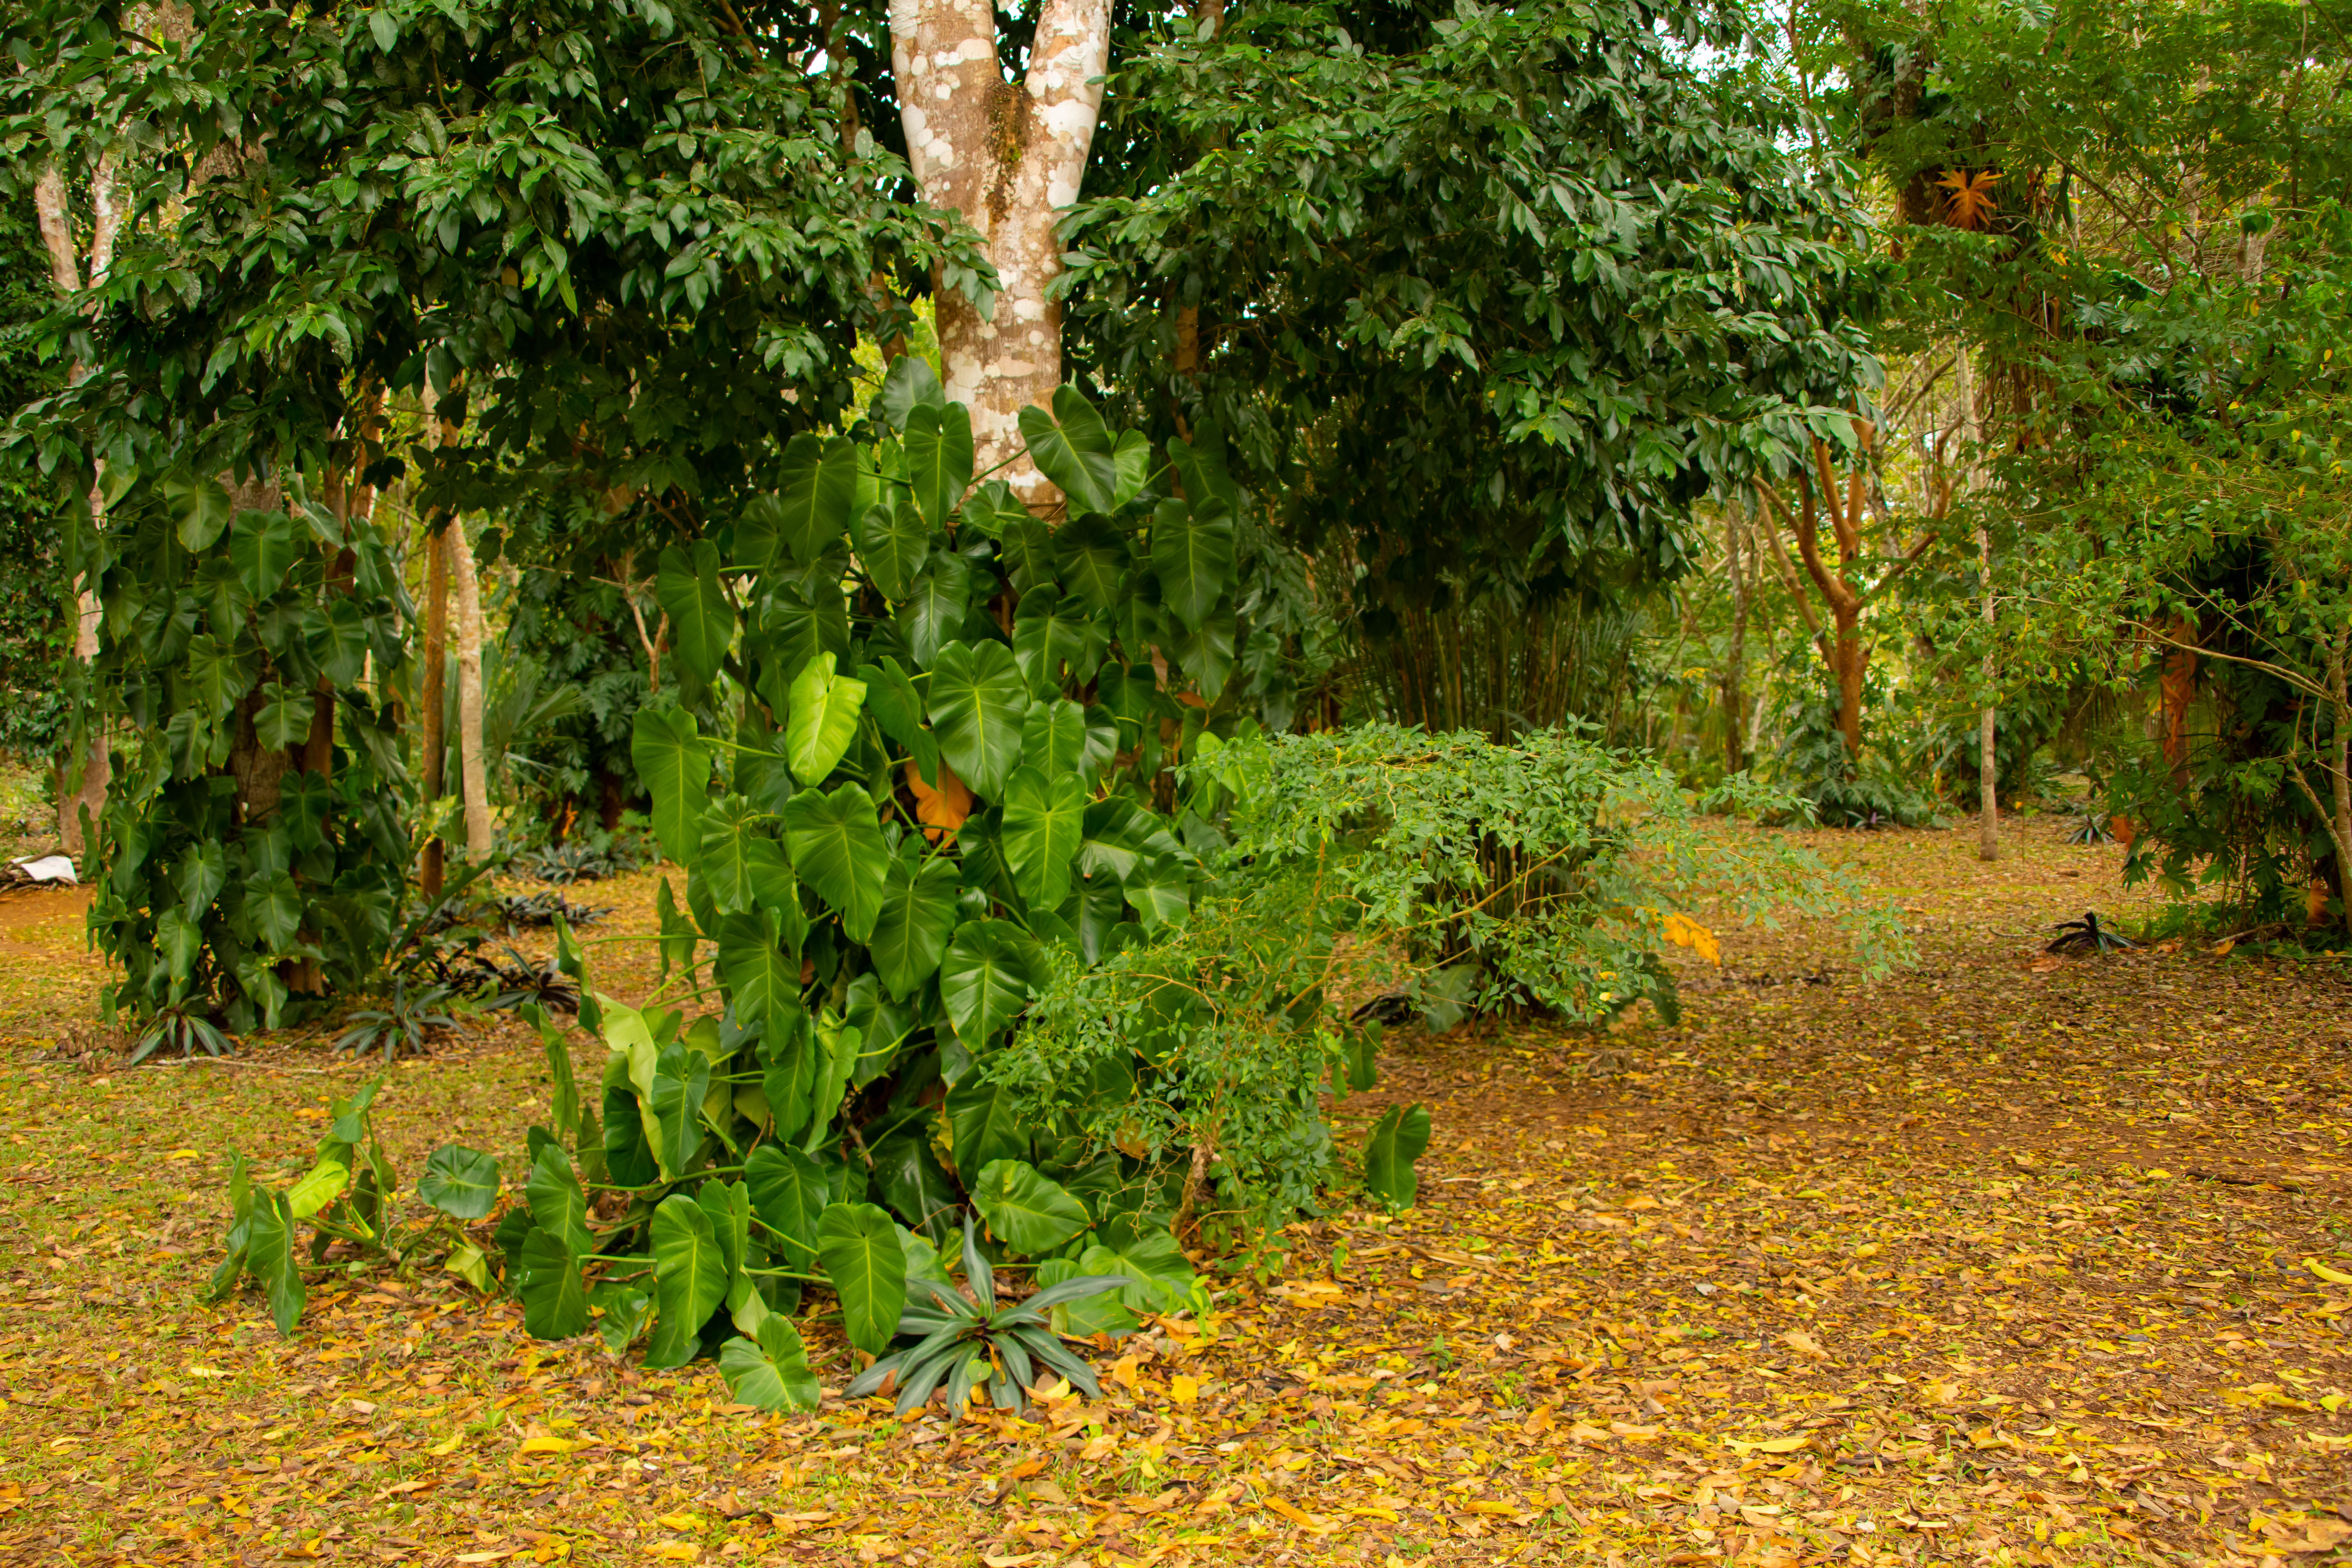
plants, natural, rainforest, vegetation, tree, nature, leaf, green, plant, natural environment, natural landscape, biome, grass, botany, forest, woody plant, jungle, woodland, plant community, autumn, adaptation, flower, shrub, garden, grove, temperate broadleaf and mixed forest, landscape, soil, plantation, vascular plant